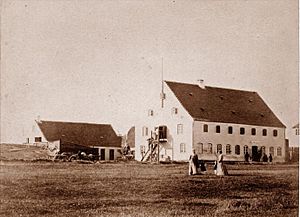
Hadsund Butikscenter / Historie
Hornbechs købmandsgård "Carlshaab". Den blev senere en del af fabrikken.
Købmandsgården Carlshaab i Hadsund.
Butikscenter Hadsund er et indkøbscenter på Storegade i Hadsund.